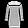
Label: Dress